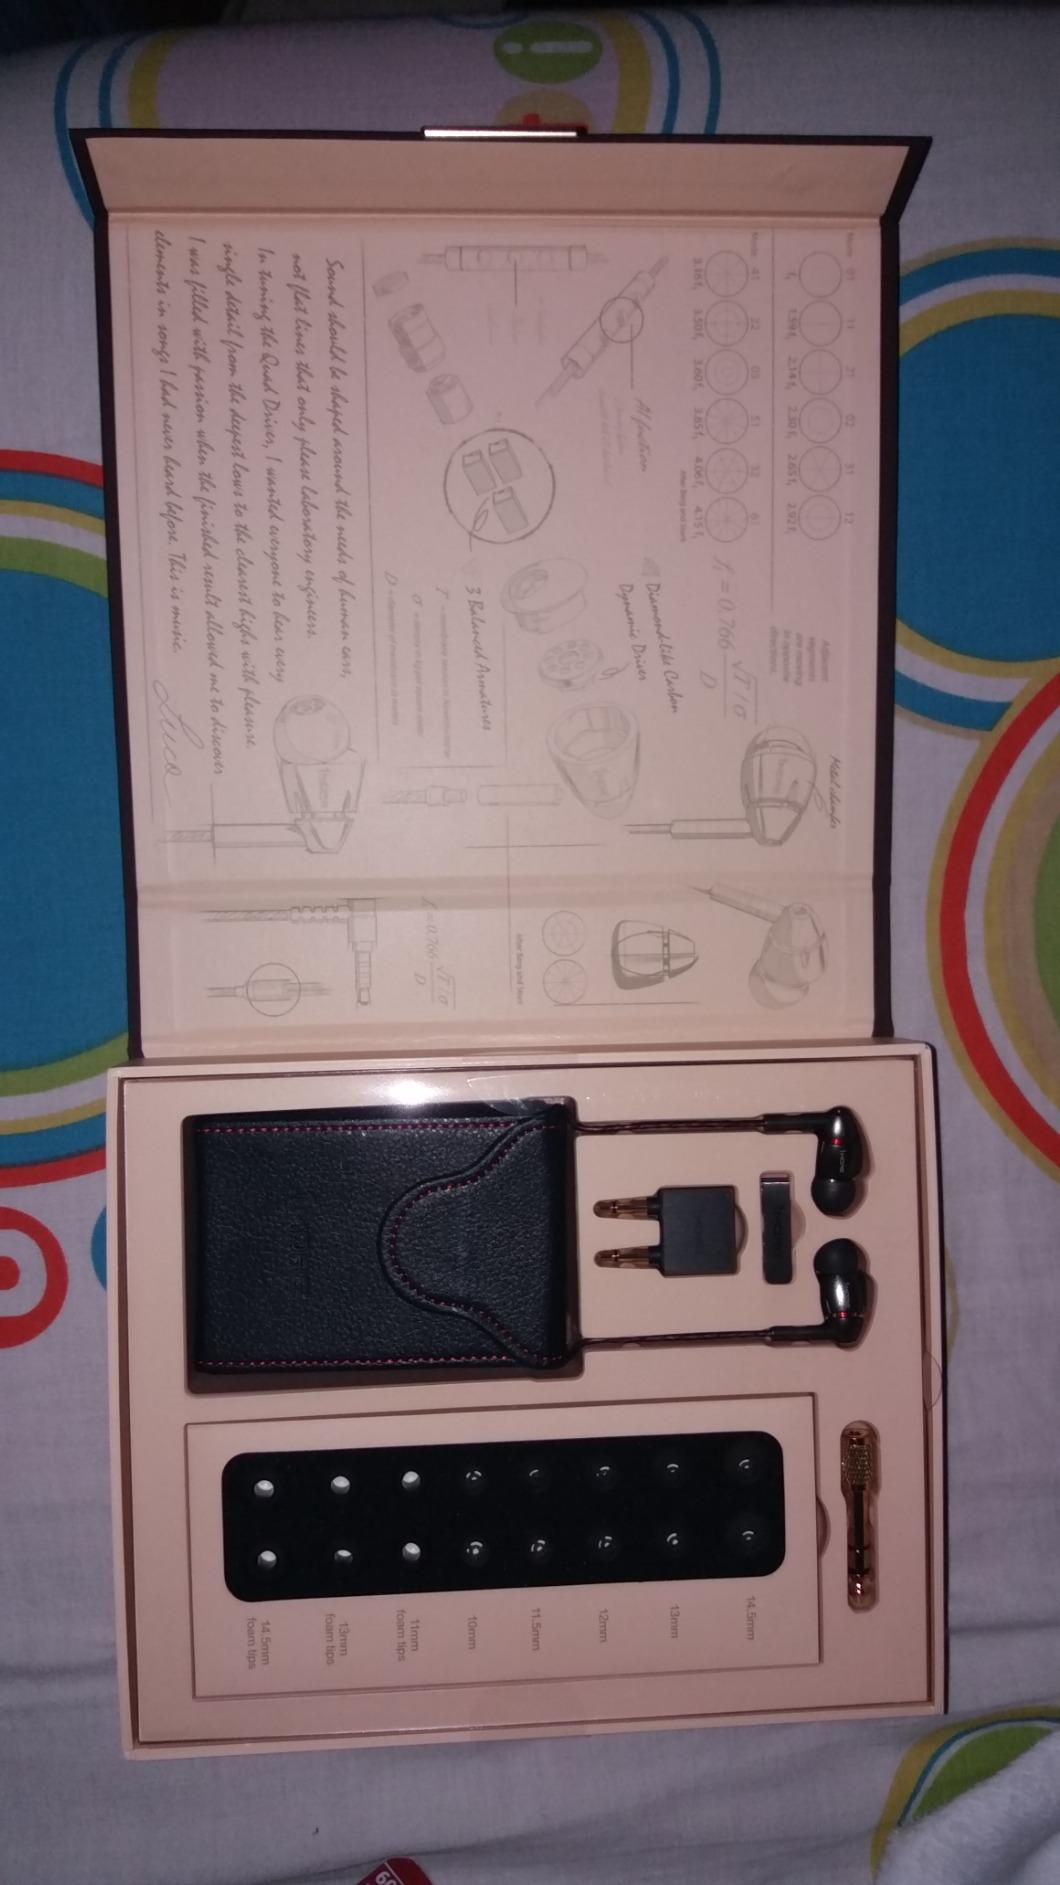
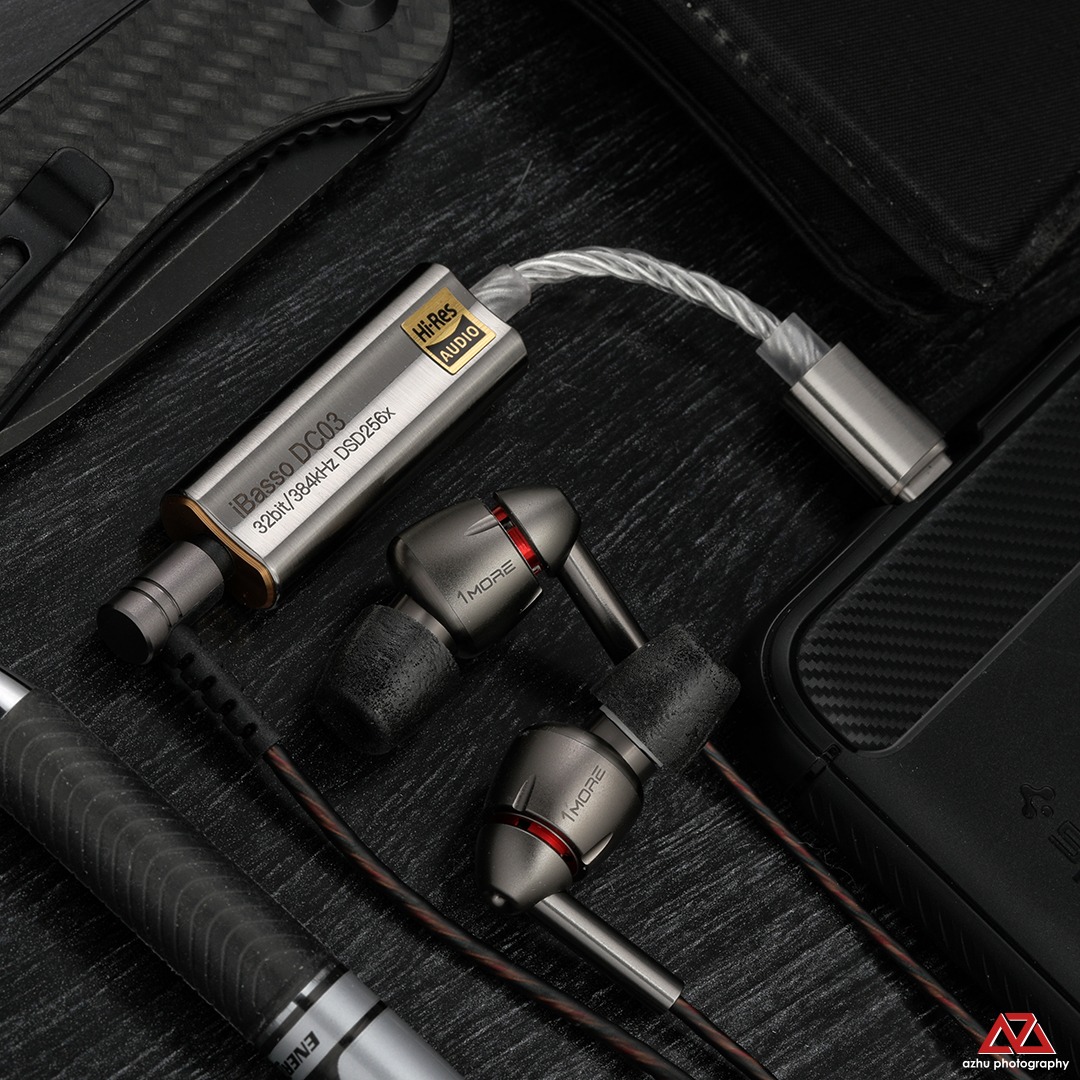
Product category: headphones
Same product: yes